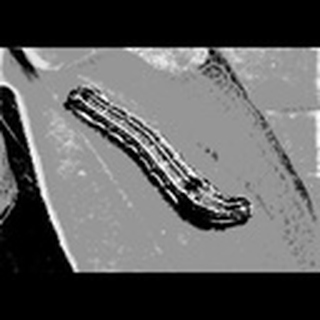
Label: cotton_army_worm